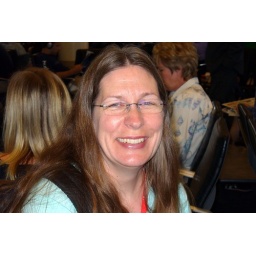
in LAX on the way home - we can still feel the boat rocking